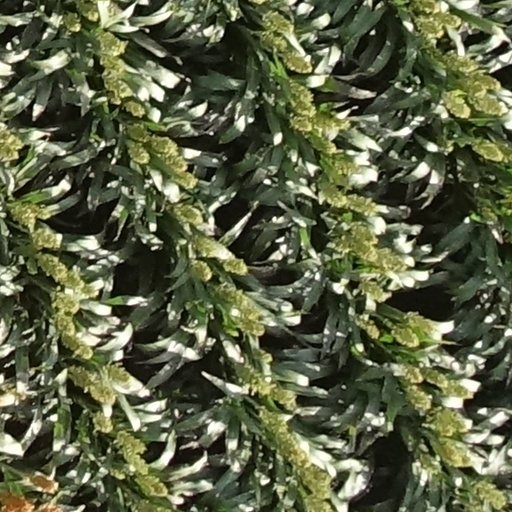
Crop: sorghum